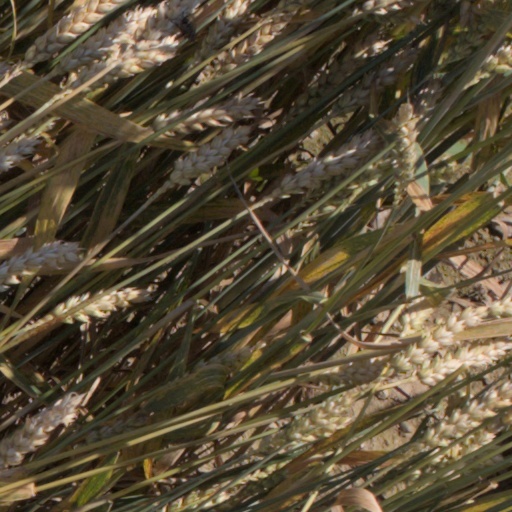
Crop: wheat